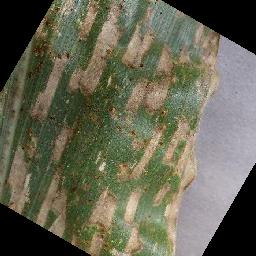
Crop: corn
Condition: (maize)_cercospora_spot_gray_spot